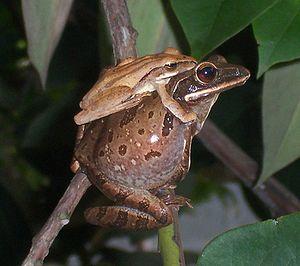
Polypedates leucomystax est une espèce d'amphibiens de la famille des Rhacophoridae.
Polypedates est un genre d'amphibiens de la famille des Rhacophoridae.